List of decorative stones

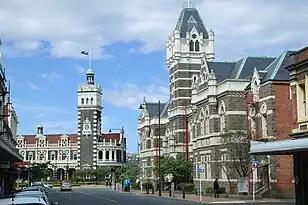
Dunedin Railway Station and Law Courts, New Zealand, showing dark Port Chalmers bluestone and creamy Oamaru stone construction

This is a geographical list of natural stone used for decorative purposes in construction and monumental sculpture produced in various countries.